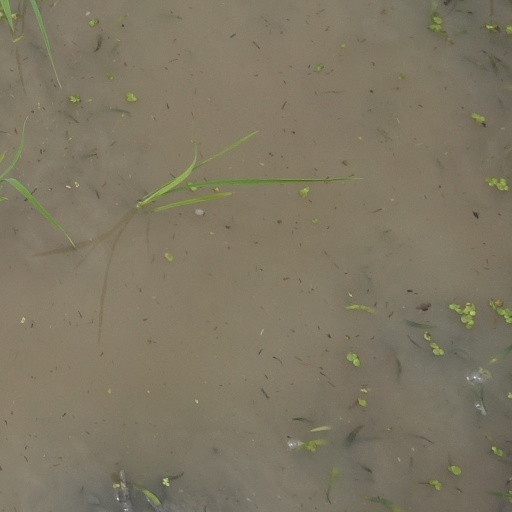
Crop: rice